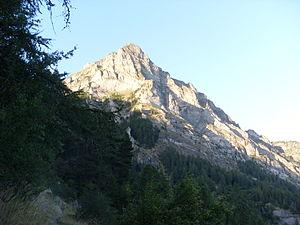
Le Palastre est un sommet des Hautes-Alpes, dans la vallée du Champsaur. Il culmine à une altitude de 2 278 mètres et son sommet fait partie de la commune de Saint-Jean-Saint-Nicolas. Le sommet du Palastre est partiellement masqué depuis la vallée.